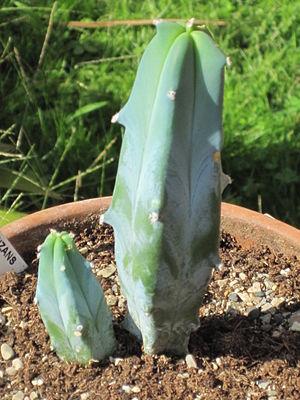
Myrtillocactus est un genre de la famille des cactus. Le nom vient du mot myrtille en raison de l'apparence des fruits.